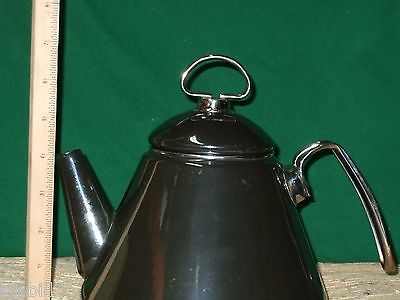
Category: kettle